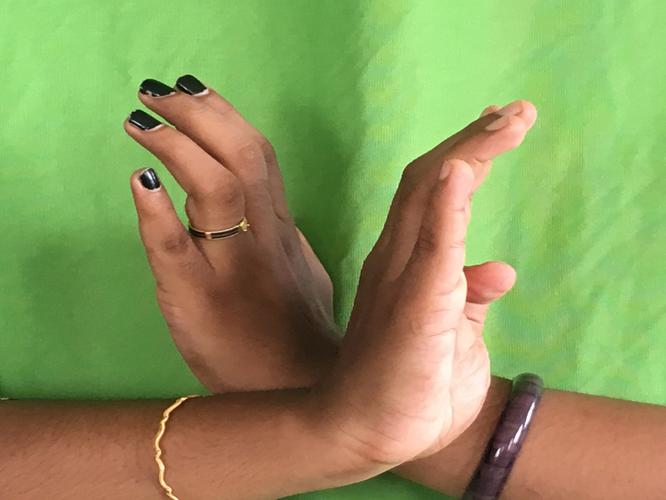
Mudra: Nagabandha
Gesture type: double_hand